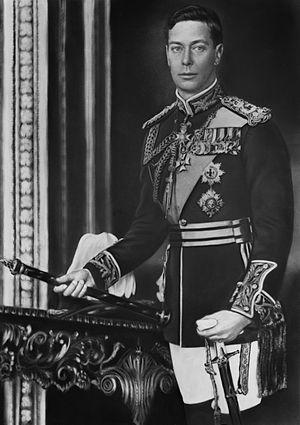
George VI, né Albert Frederick Arthur George le 14 décembre 1895 à Sandringham et mort le 6 février 1952 en ce même lieu, second fils du roi George V, fut roi du Royaume-Uni et des autres dominions du Commonwealth britannique du 11 décembre 1936 jusqu'à sa mort. Il fut également le dernier empereur des Indes, le dernier roi d'Irlande et le premier chef du Commonwealth.